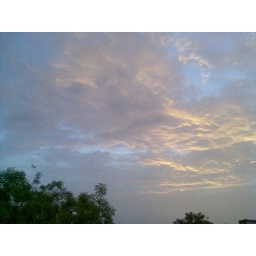
A tree against the sky possesses the same interest, the same character, the same expression as the figure of a human.Georges Rouault